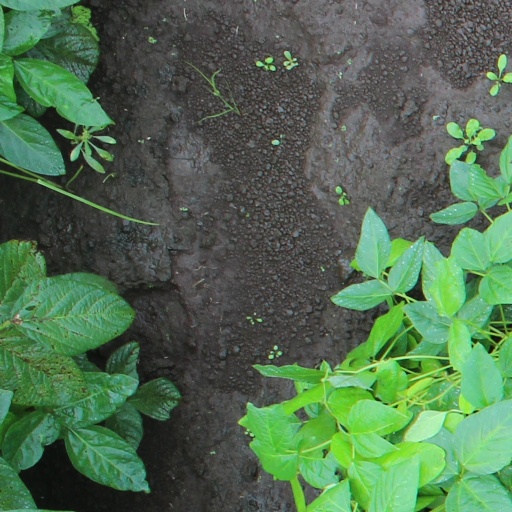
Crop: soybean